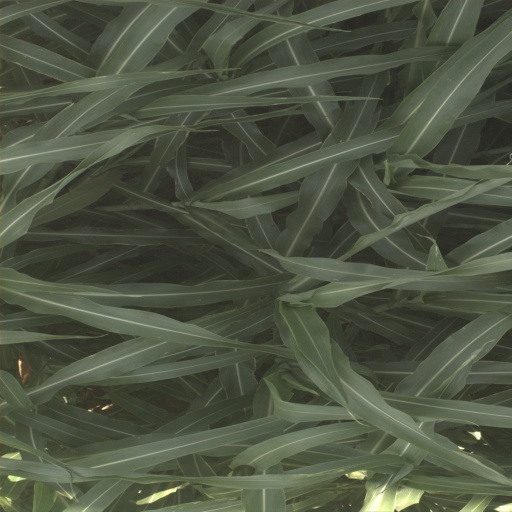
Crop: sorghum